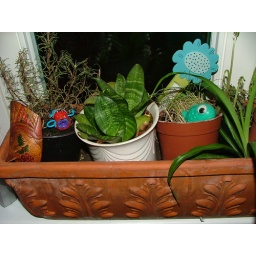
plants in my kitchen